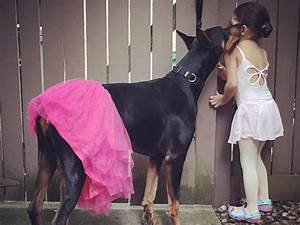
Label: dog